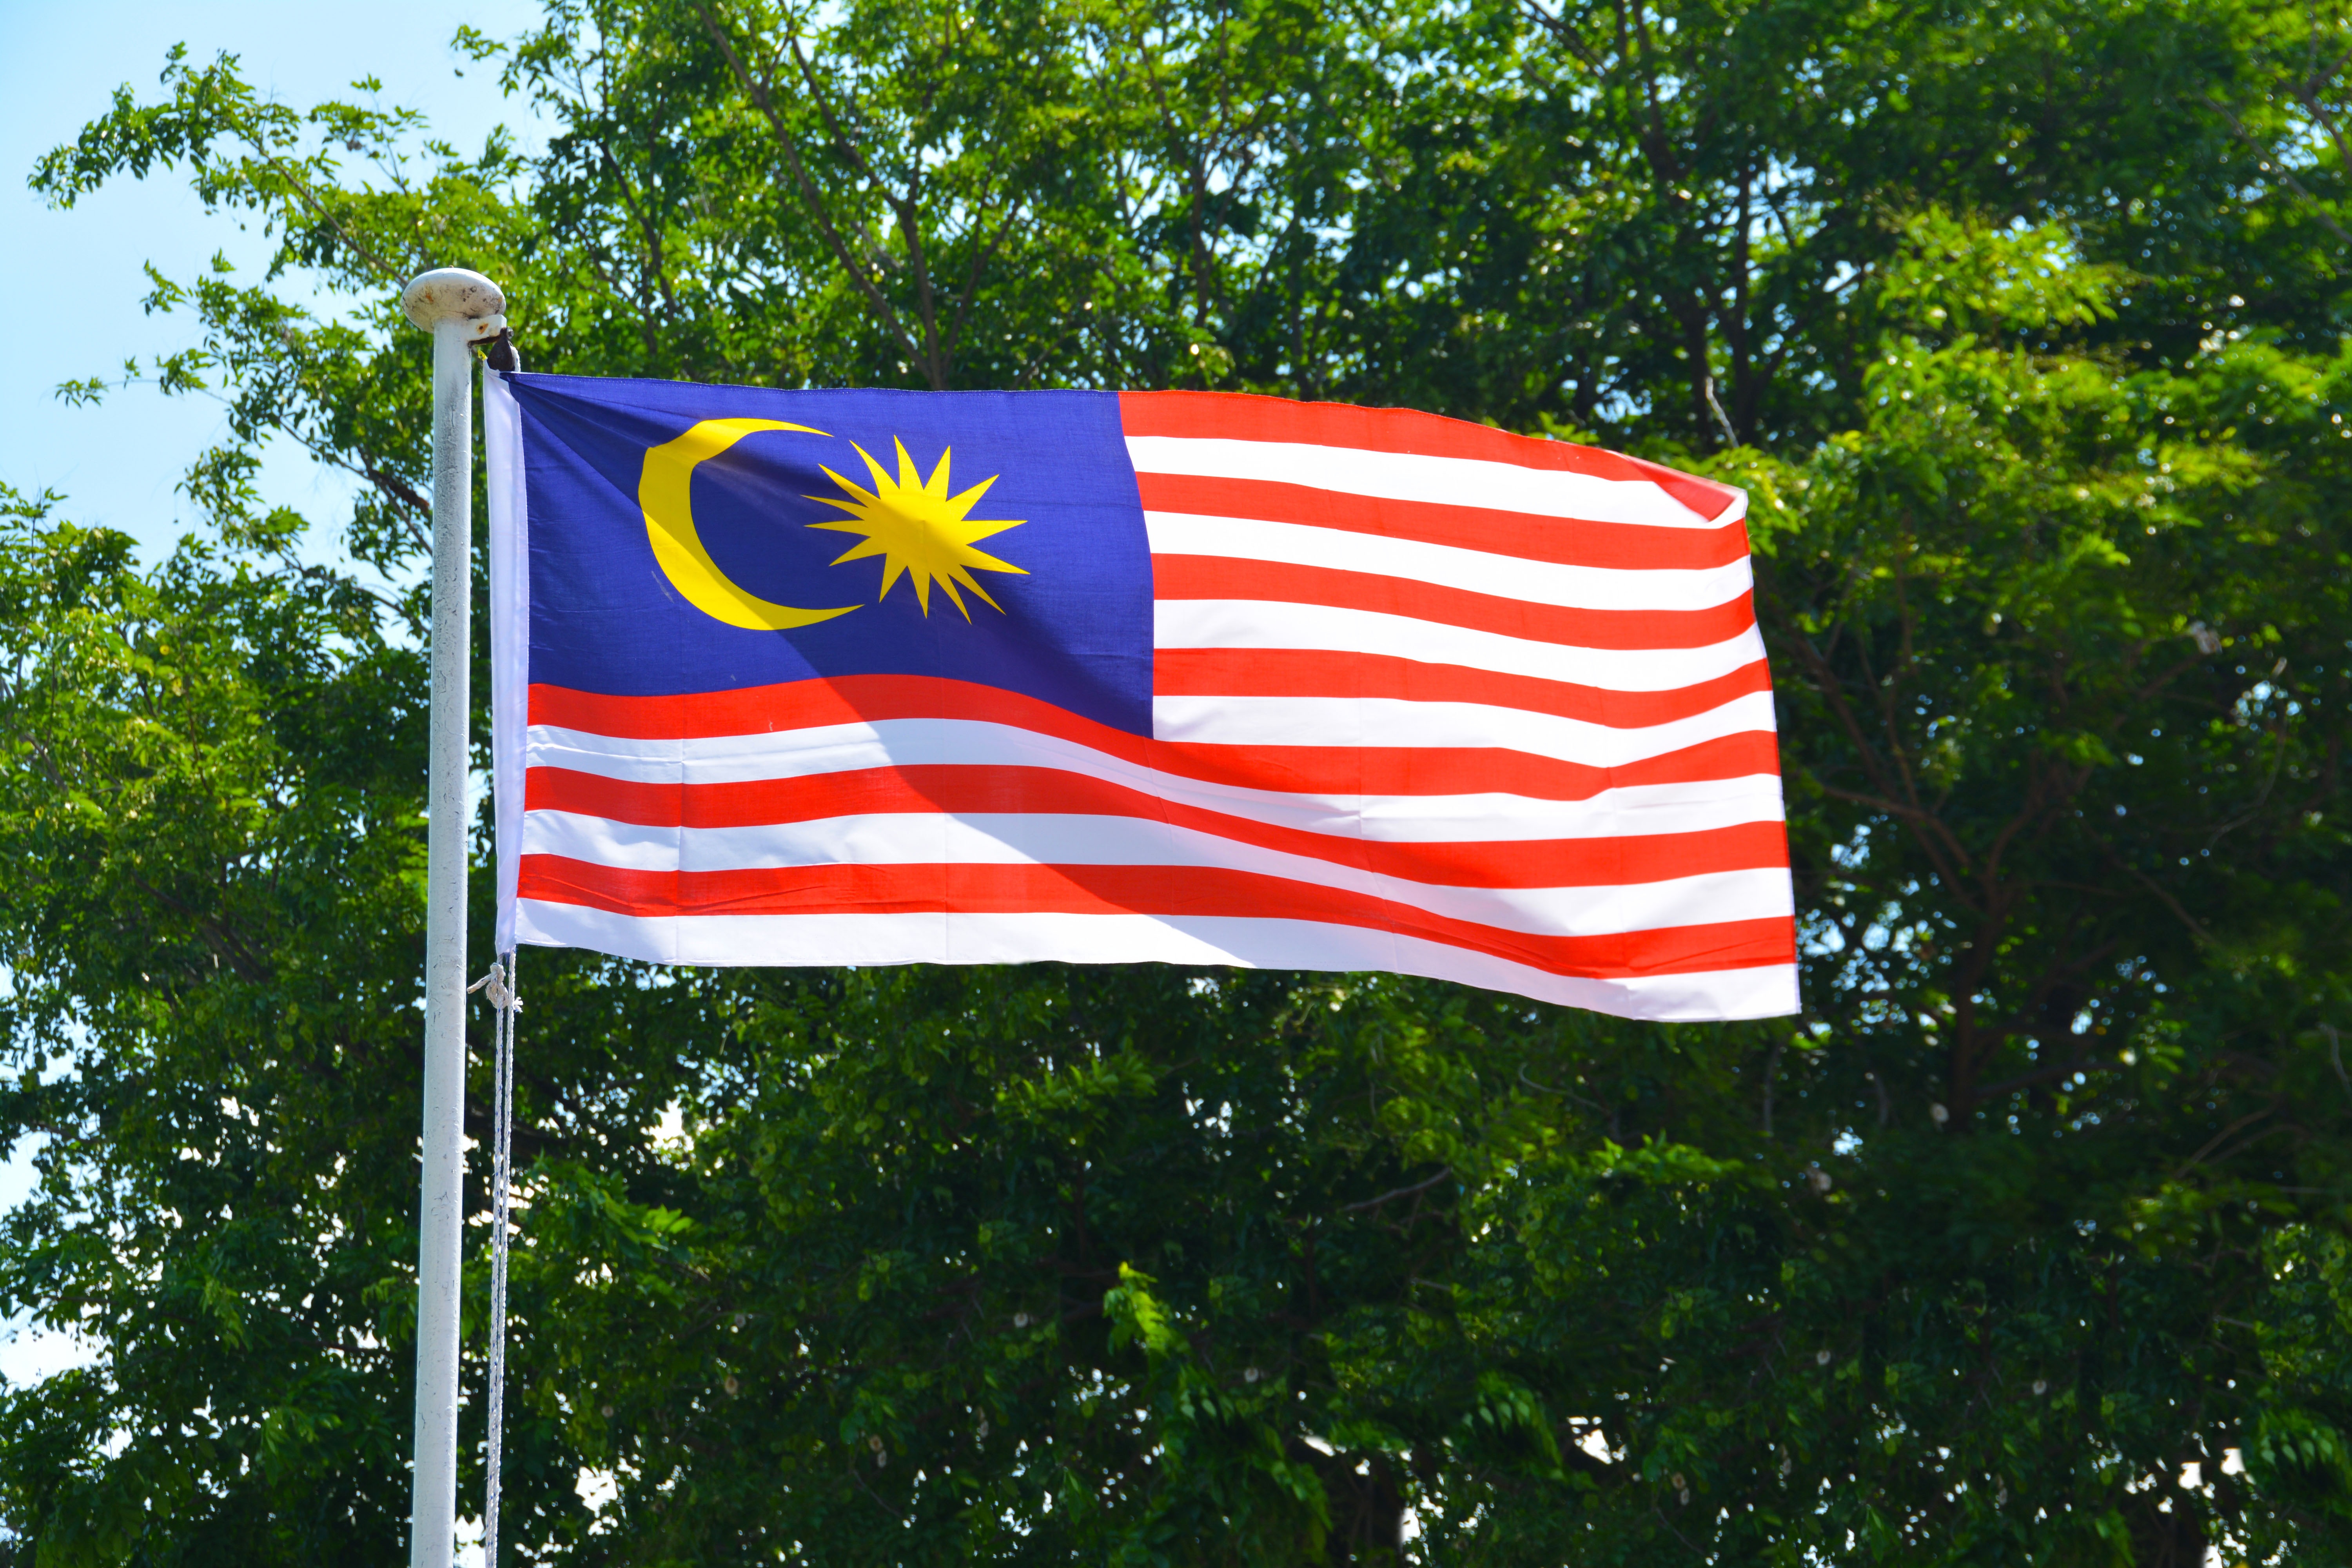
outdoor, country, travel, sign, symbol, flag, park, asia, patriotism, national, stripes, politics, state, government, eastern, nation, malaysia, patriotic, pride, ensign, red white and blue, malaysian flag, full mast, flag flying, flag of the united states